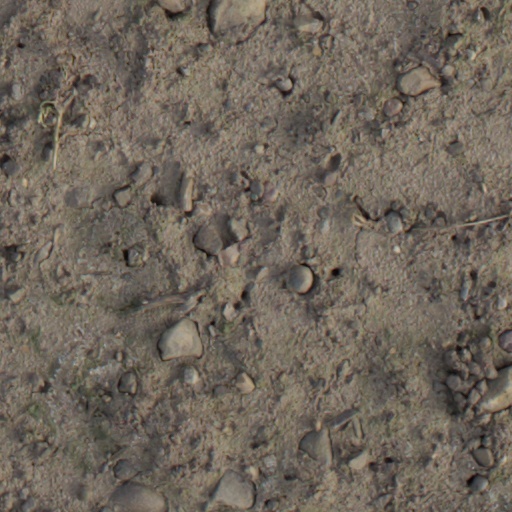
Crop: wheat